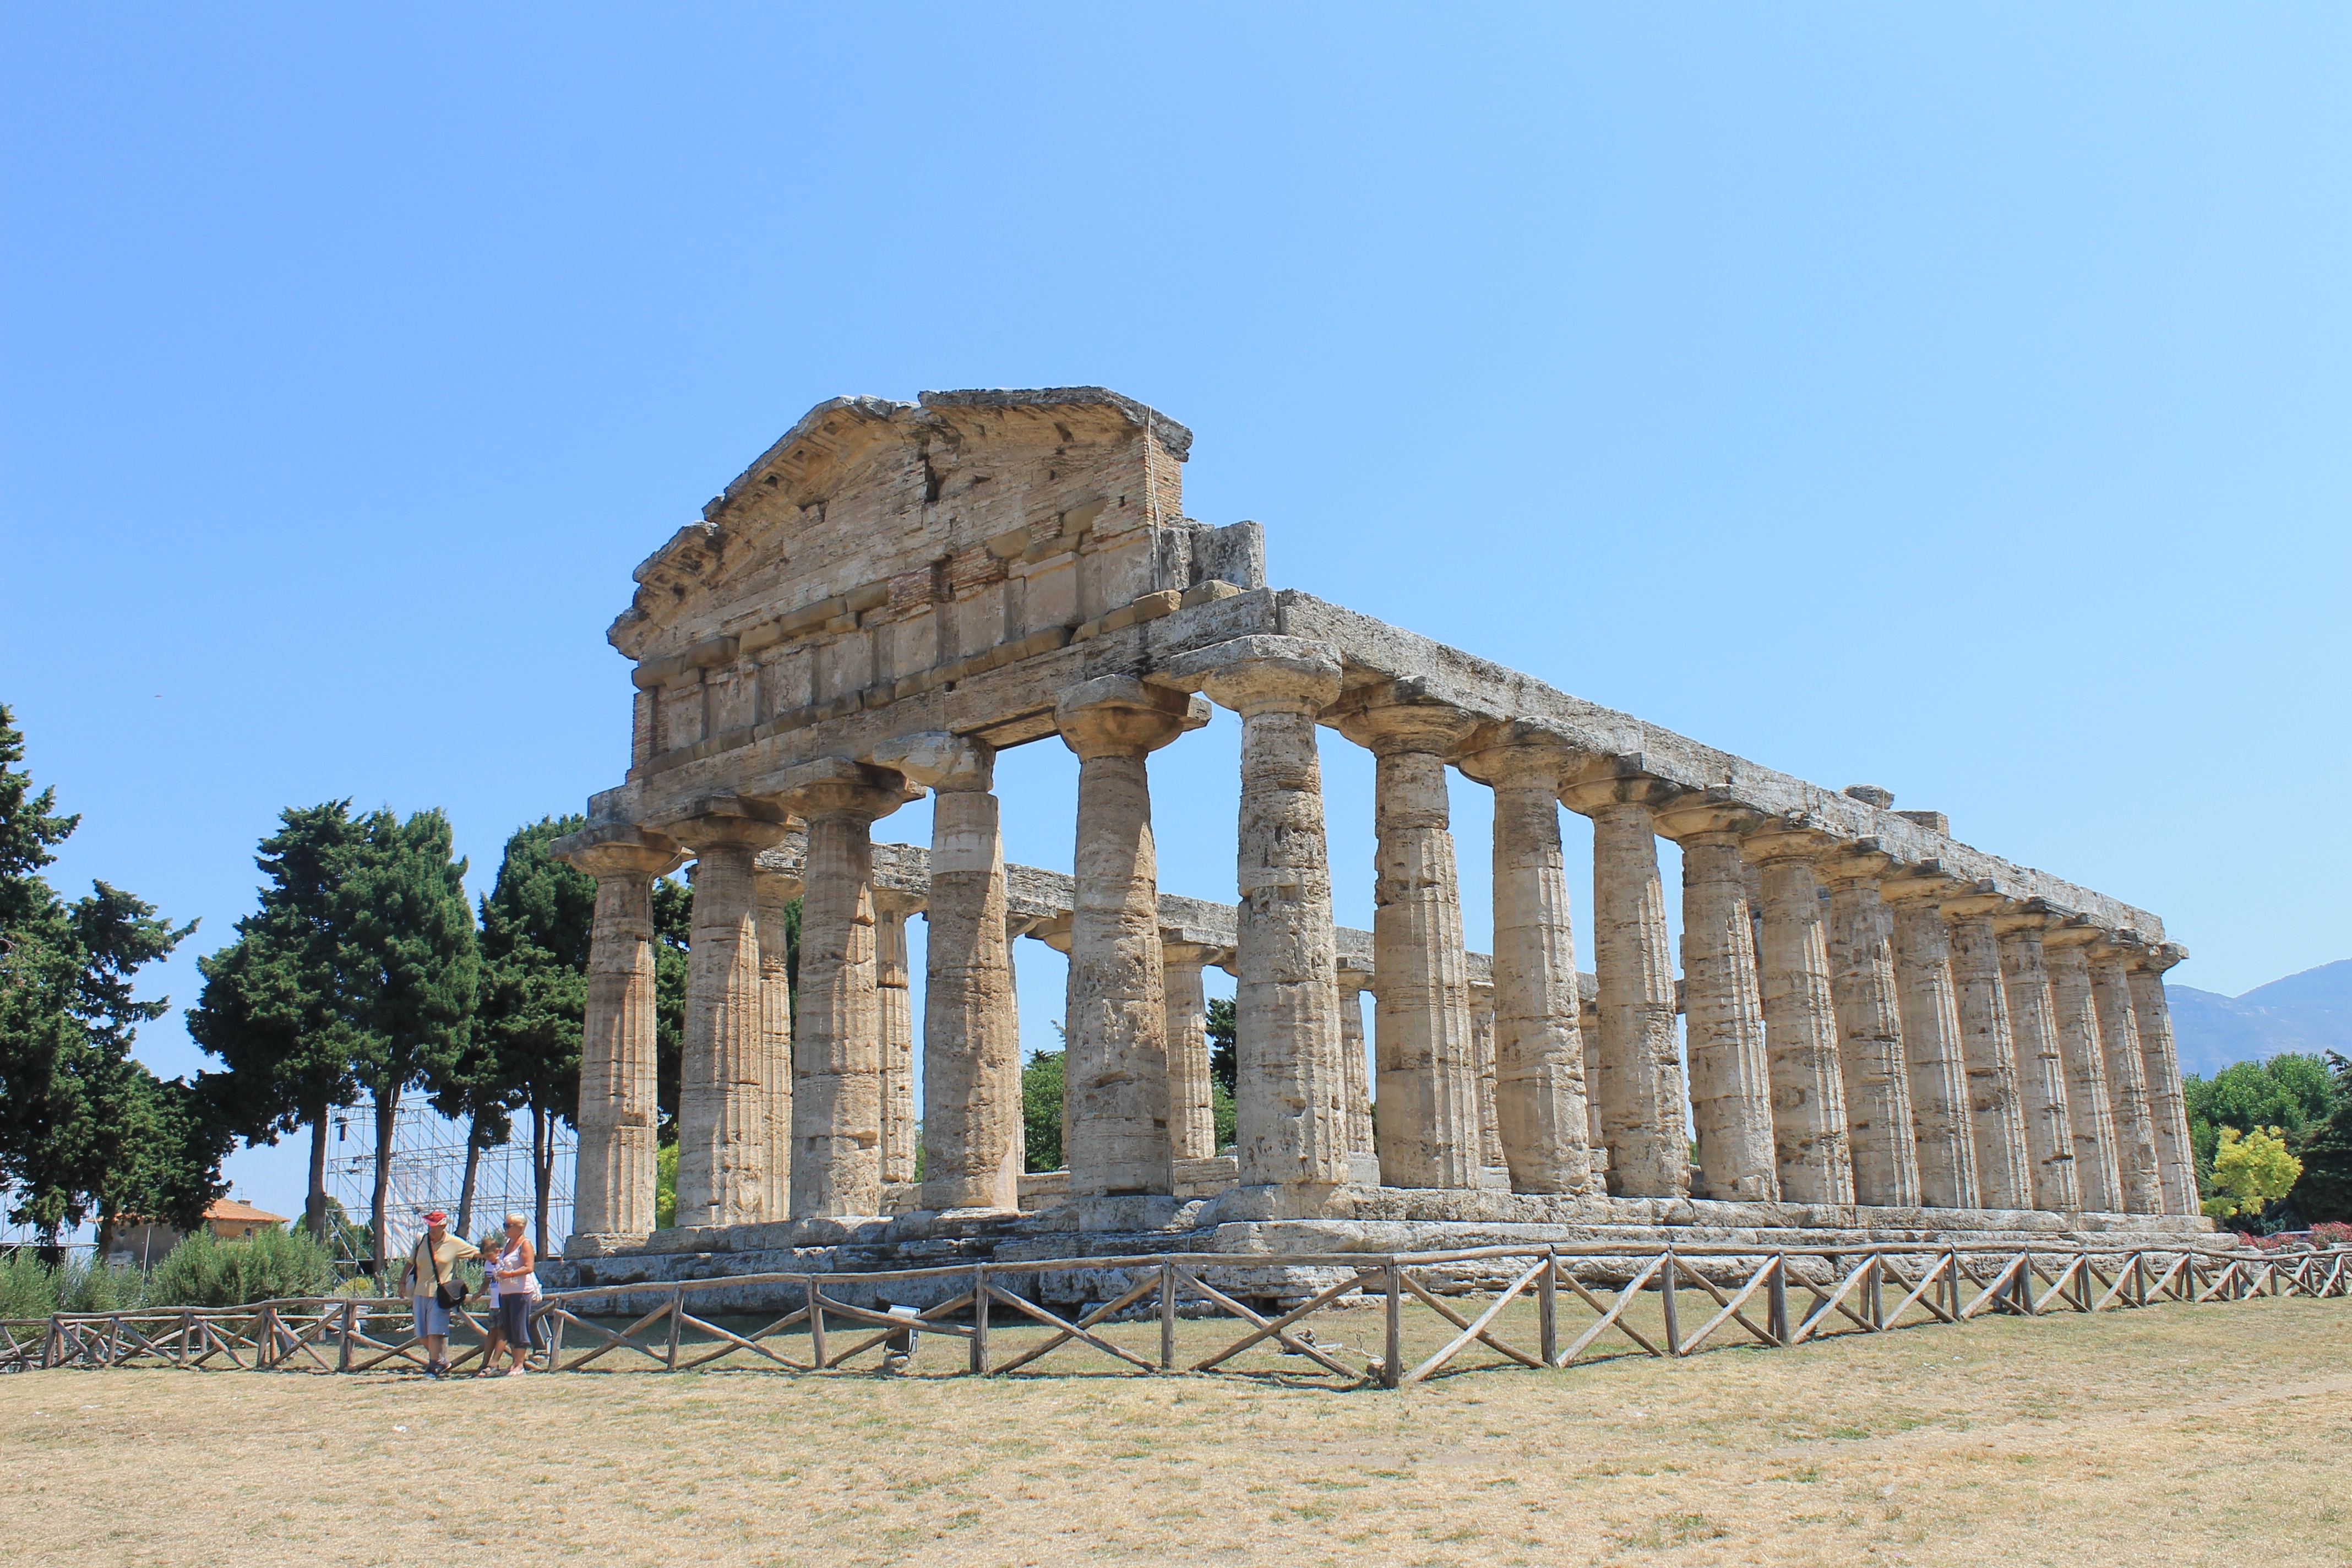
architecture, structure, building, palace, monument, ancient, landmark, italy, place of worship, temple, ruins, paestum, archaeological site, unesco world heritage site, roman temple, hindu temple, historic site, ancient history, ancient roman architecture, ancient greek temple